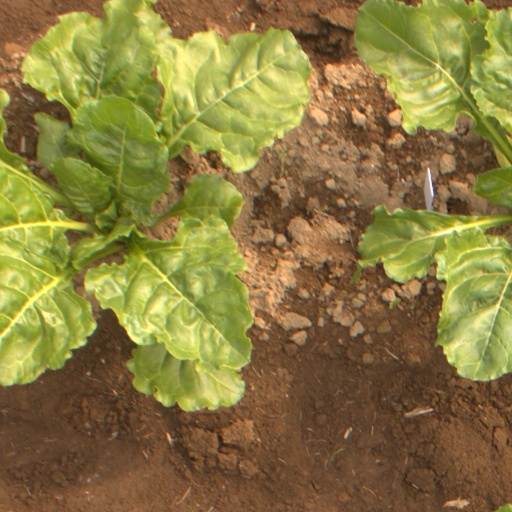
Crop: sugar beet